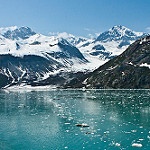
Scene: Outdoor